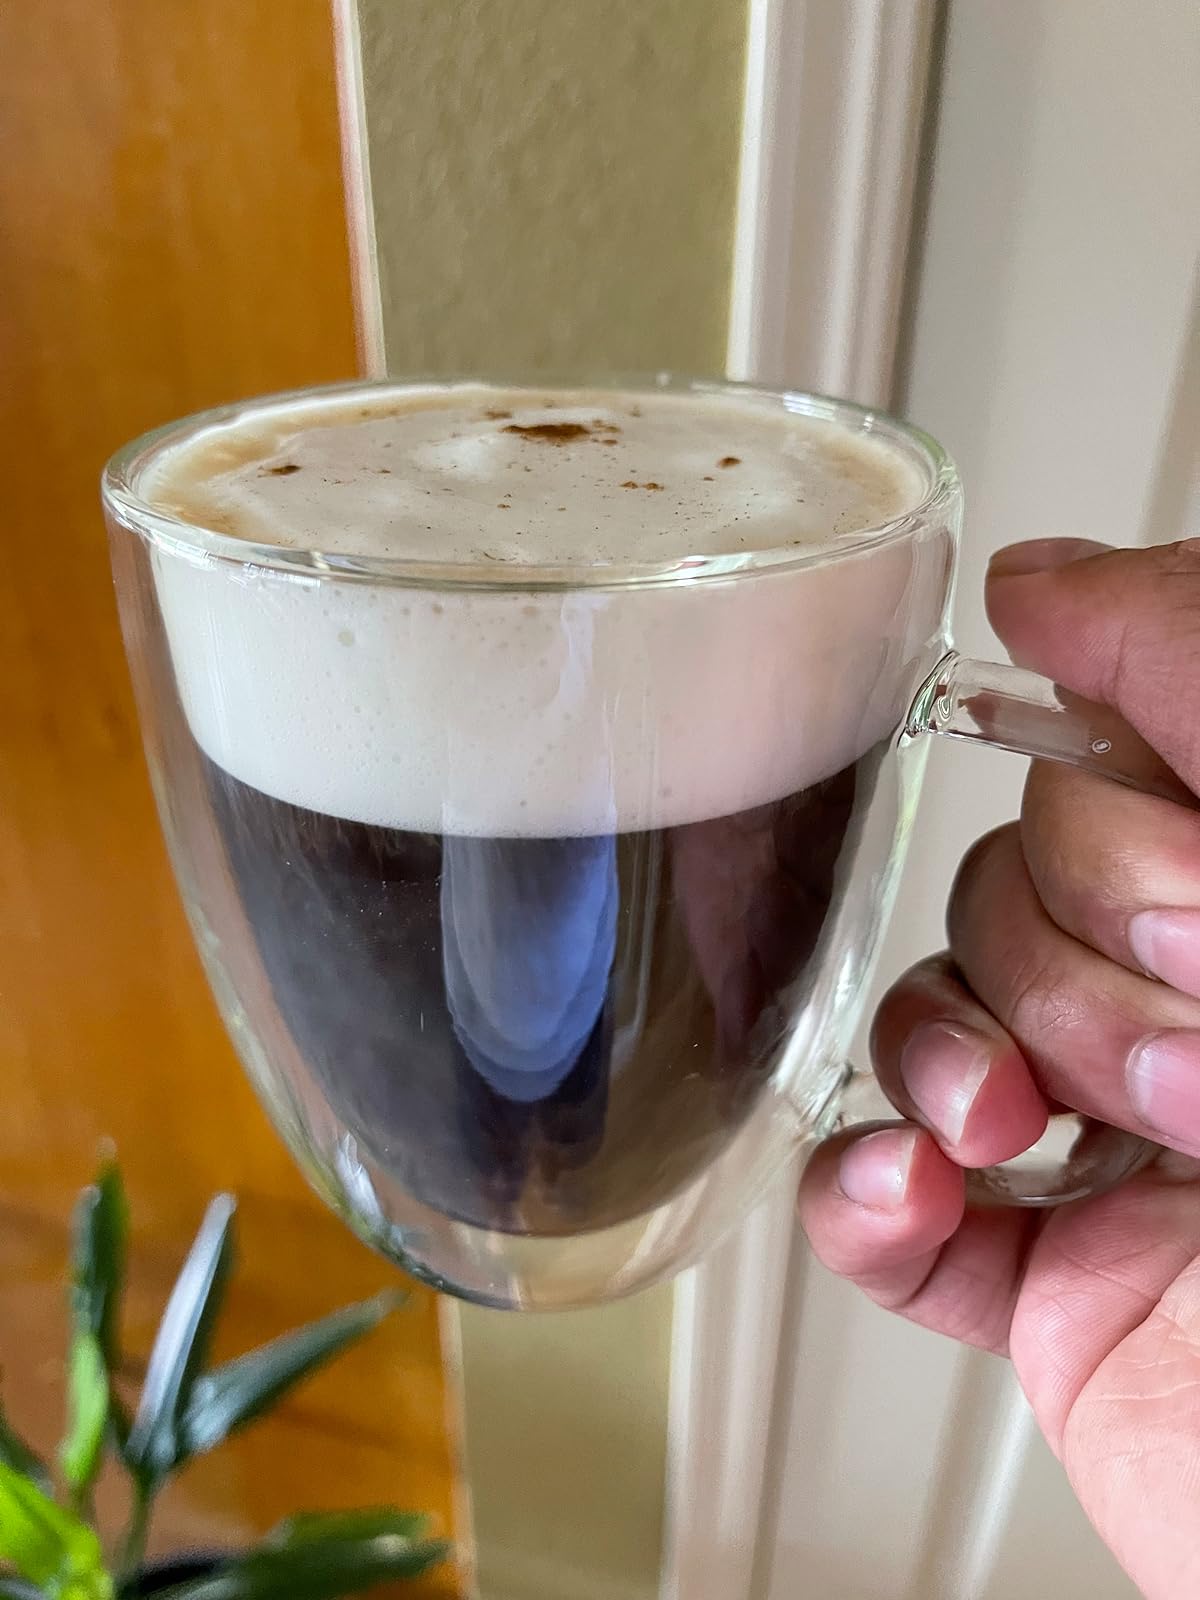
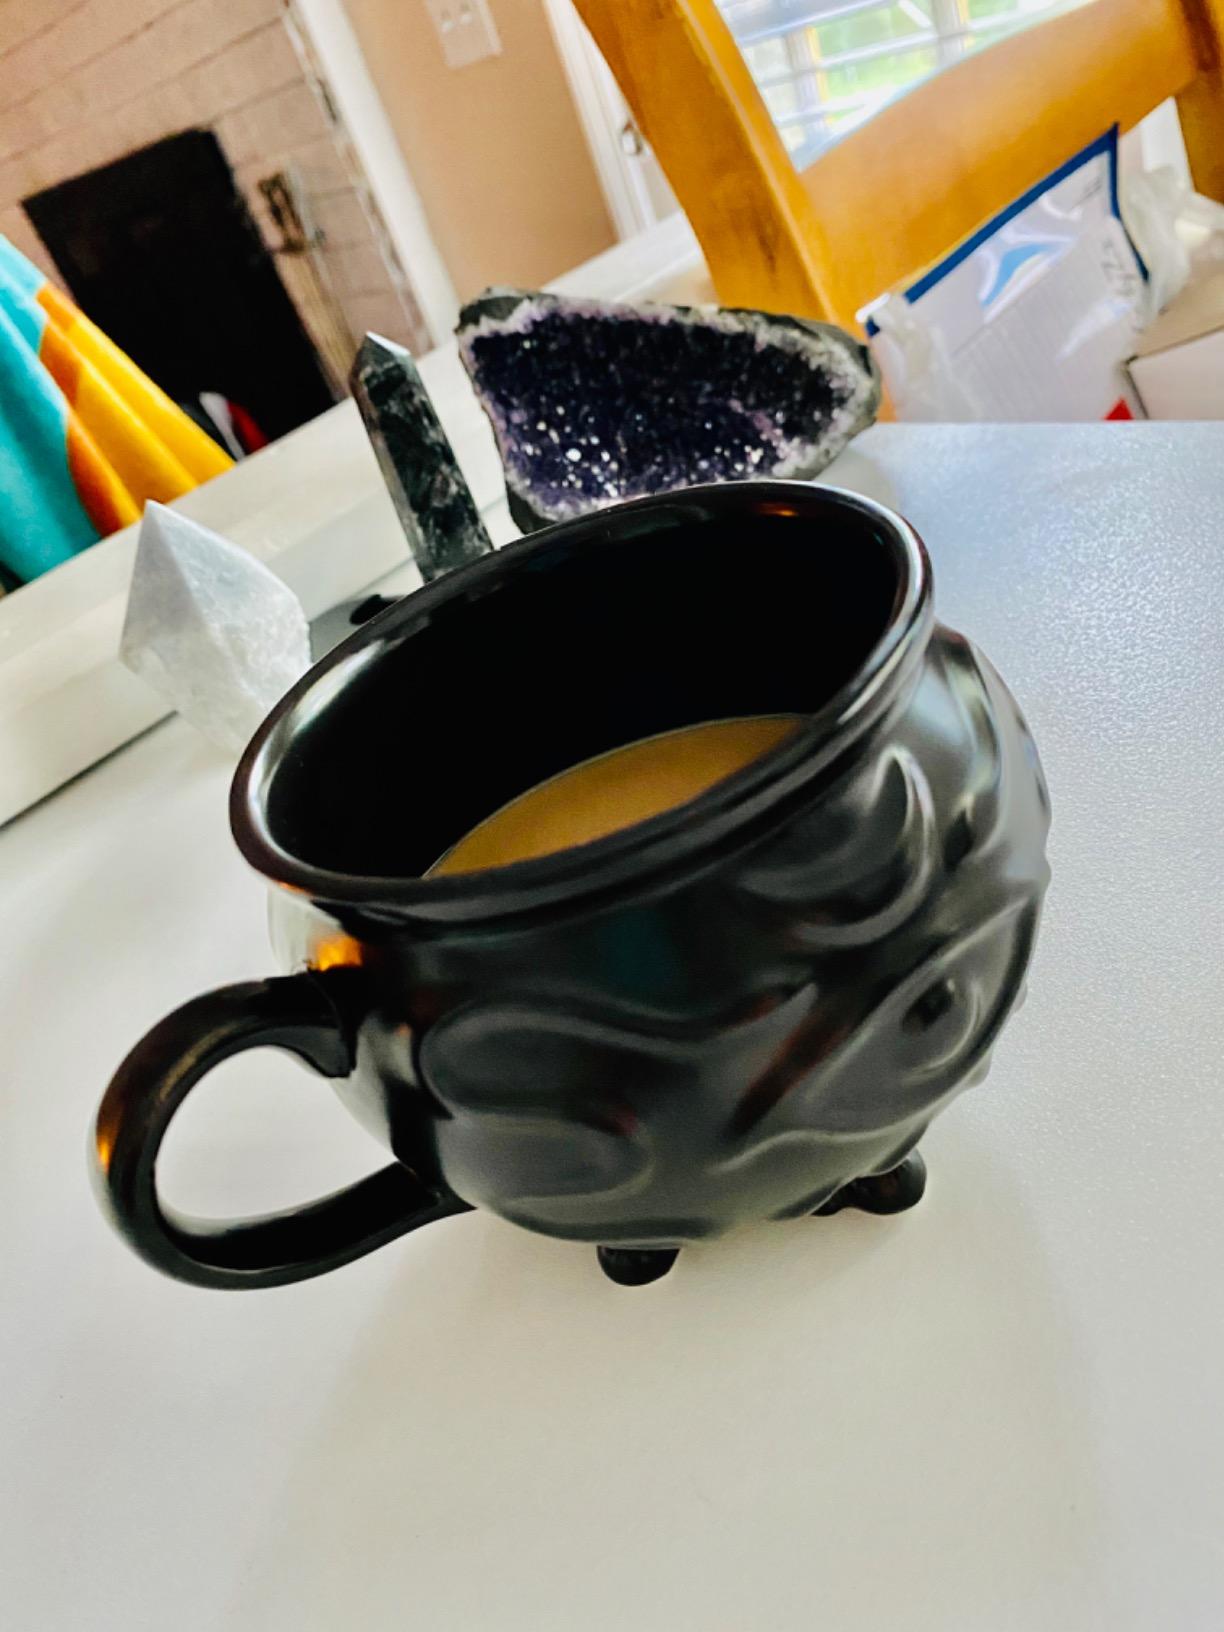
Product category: items_mug
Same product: no